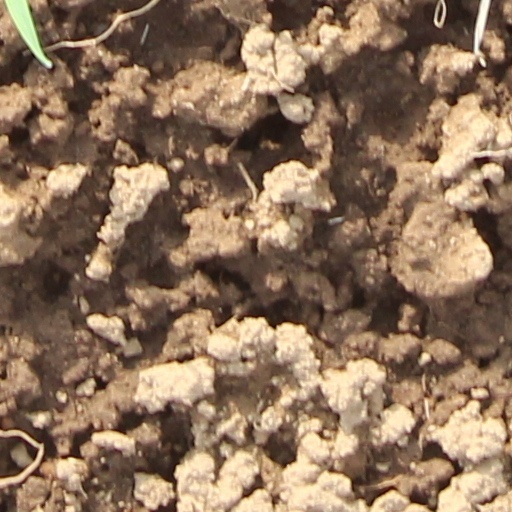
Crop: wheat